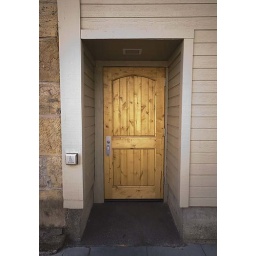
A side door to the Napa Valley Vintners building on Main street in downtown Napa.